Solar car

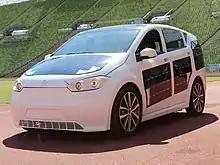
Prototype of the Sion family car

Guinness World Records recognize a land speed record for vehicles powered only by solar panels. This record is currently held by the Sky Ace TIGA from the Ashiya University. The record of 91.332 km/h (56.75 mph) was set on 20 August 2014 at the Shimojishima Airport, in Miyakojima, Okinawa, Japan. The previous record was held by the University of New South Wales with the car Sunswift IV. Its battery was removed so the vehicle was powered only by its solar panels. The record of was set on 7 January 2011 at the naval air base in Nowra, breaking the record previously held by the General Motors car Sunraycer of . The record takes place over a flying stretch, and is the average of two runs in opposite directions.